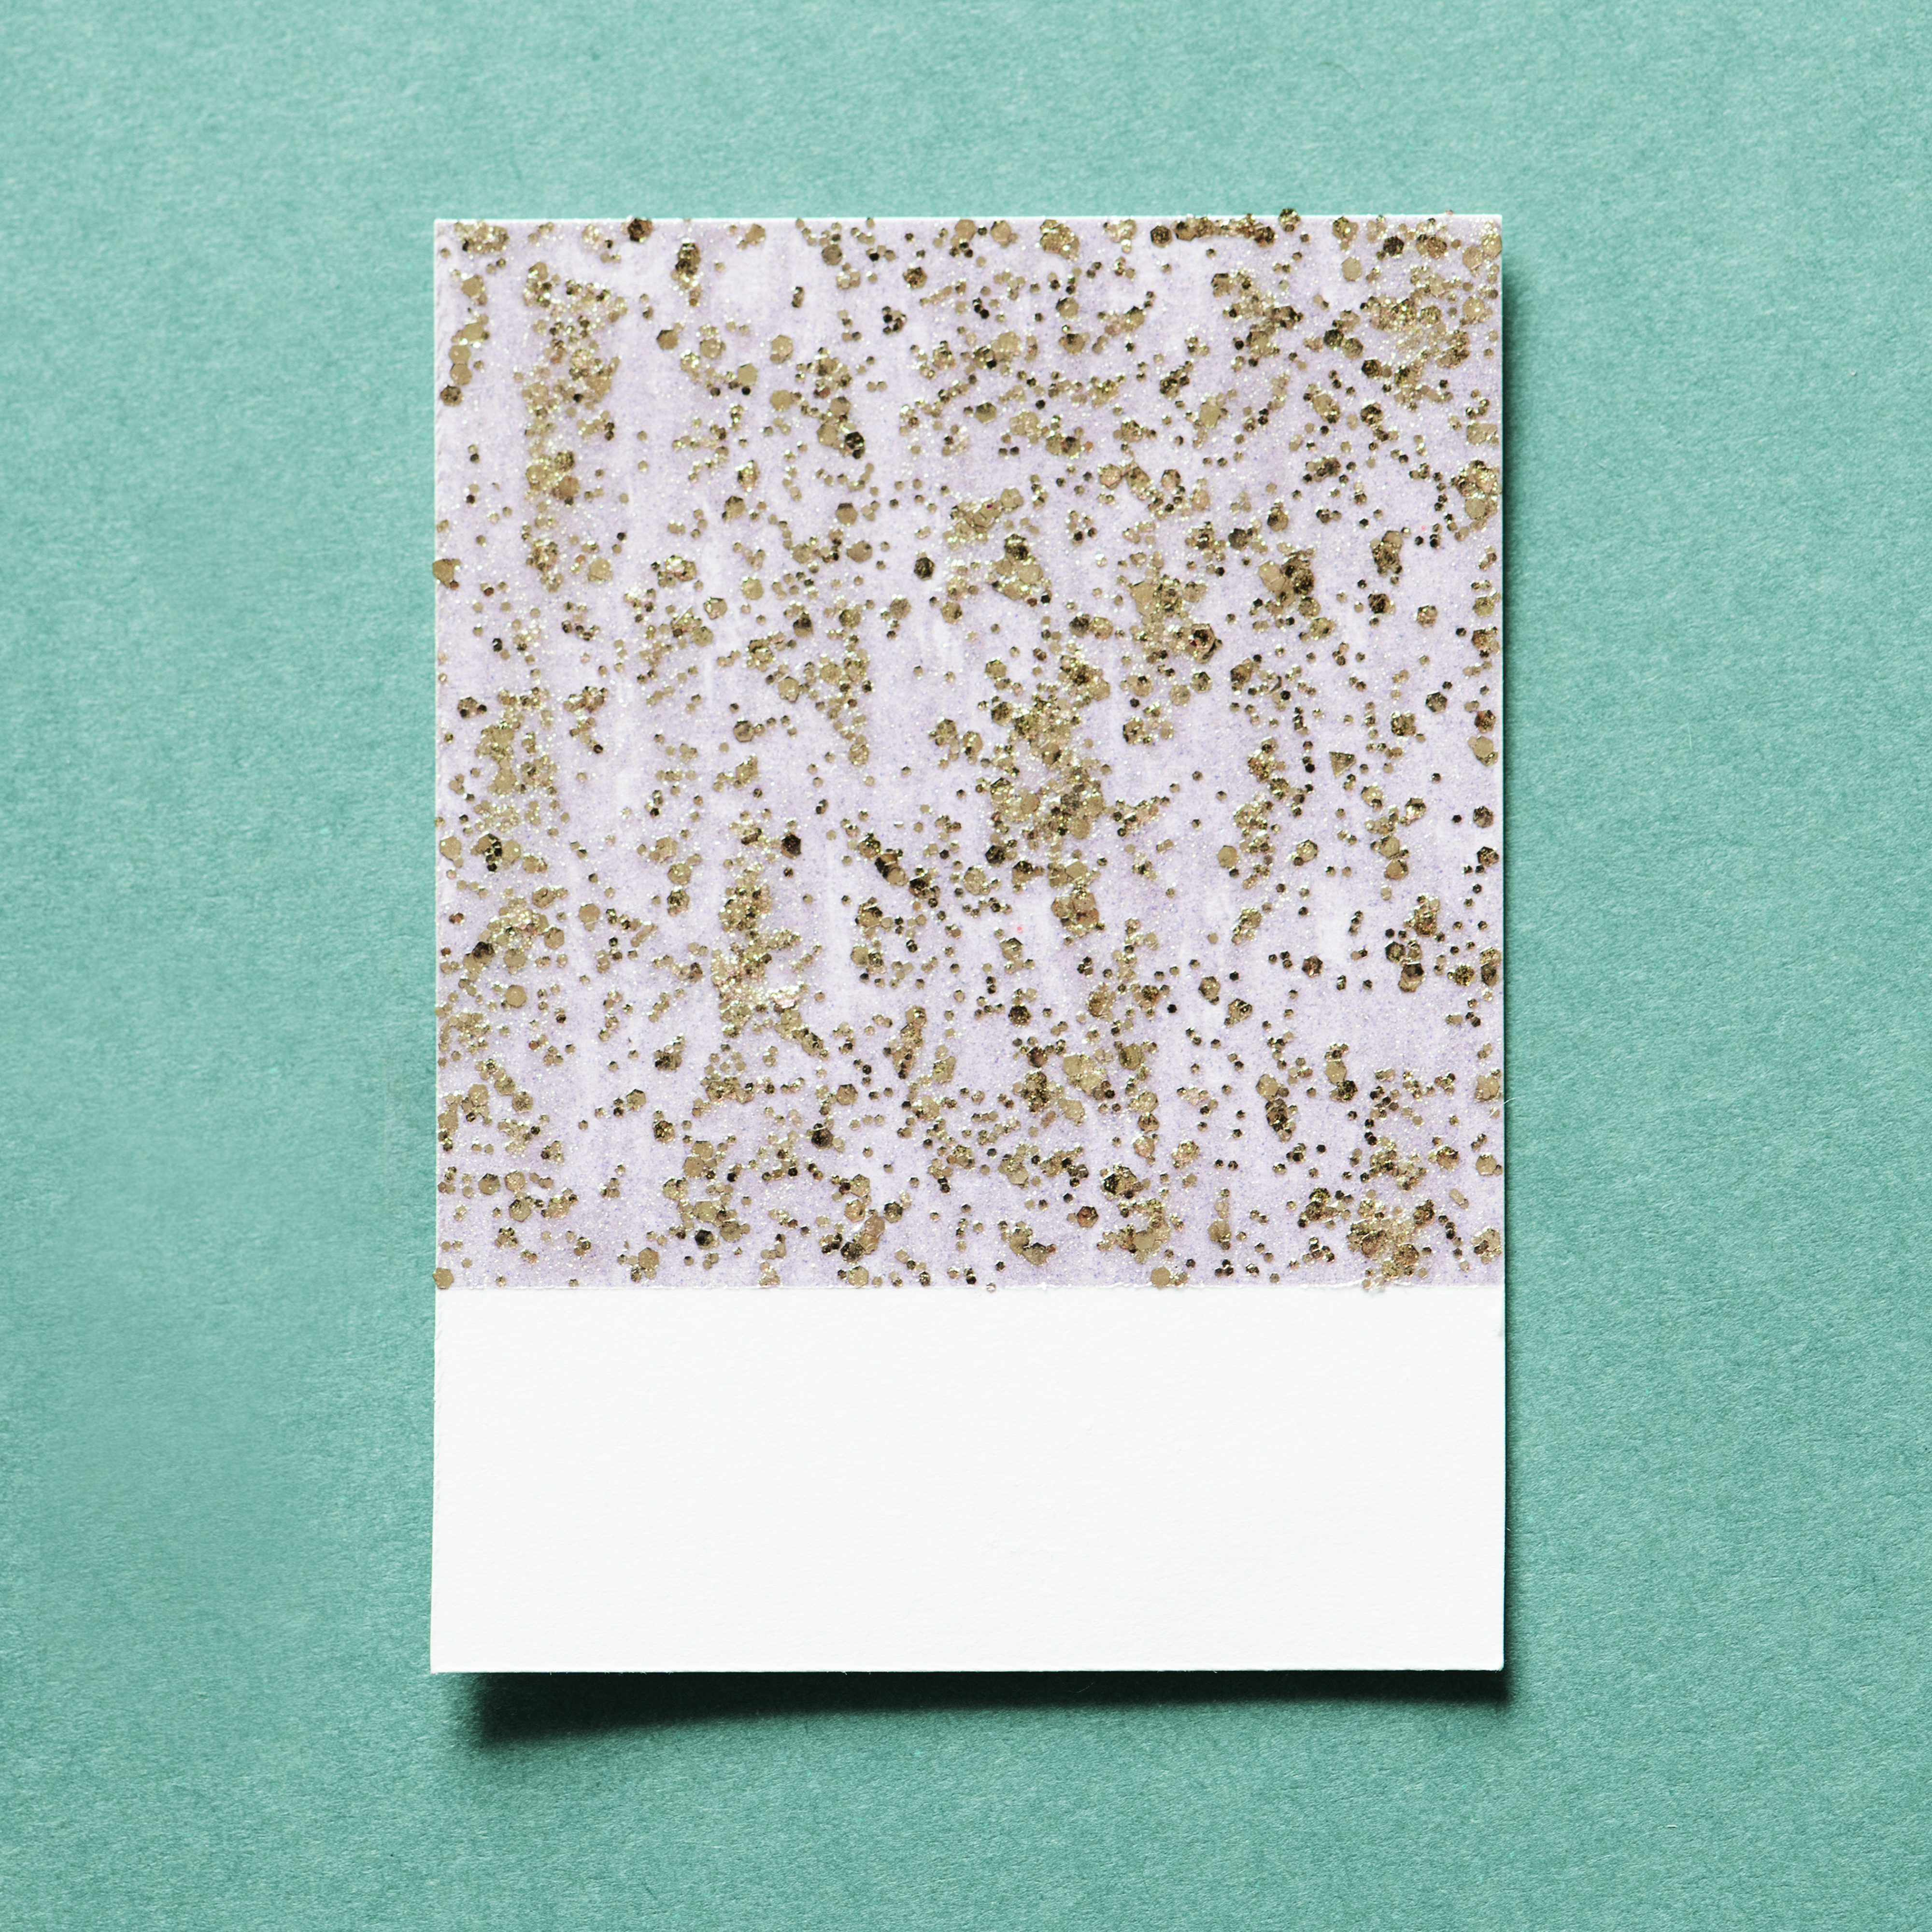
abstract, background, card, celebration, christmas, colorful, confetti, copy space, craft, decoration, design, design space, disco, effect, festive, glamour, glitter, glittery, glow, glowing, golden, green, metallic, paper, party, pastel, pattern, retro, sequin, shimmer, shine, shiny, sparkling, sparkly, textile, texture, textured, wallpaper, font, rectangle